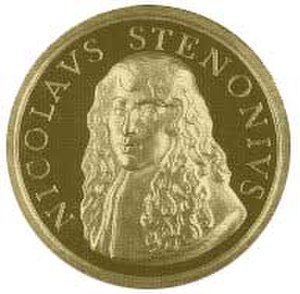
Dansk Geologisk Forening / Steno Medaljen
Steno medaljen
Et billede af forsiden af stenomedaljen
Dansk Geologisk Forening blev stiftet i 1893 for at fremme interessen for geologi og for at være samlingspunkt for geologer og geologisk interesserede.